Queen Charlotte's Cottage

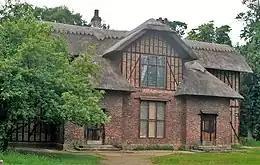
Queen Charlotte's Cottage

The cottage orné dates to a movement of rustic stylised cottages of the late 18th and early 19th-centuries: such a cottage must be in a deliberately rustic style, and typically it features a well-shaped thatch roof with ornate timberwork. A single storey is also typical, although a second storey is not unknown.